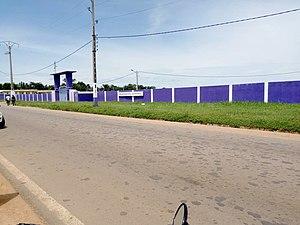
La clôture du stade municipal
Bouaflé est une ville de Côte d'Ivoire de la région de la Marahoué. La ville est proche du Lac Kossou.